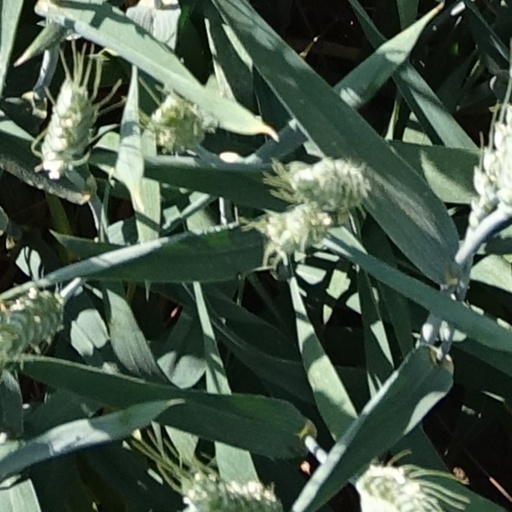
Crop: wheat